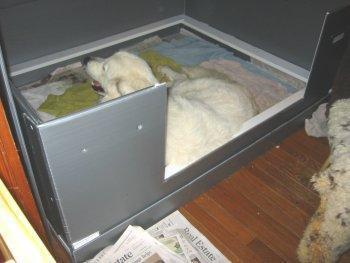
Great_Pyrenees